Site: brandenburg
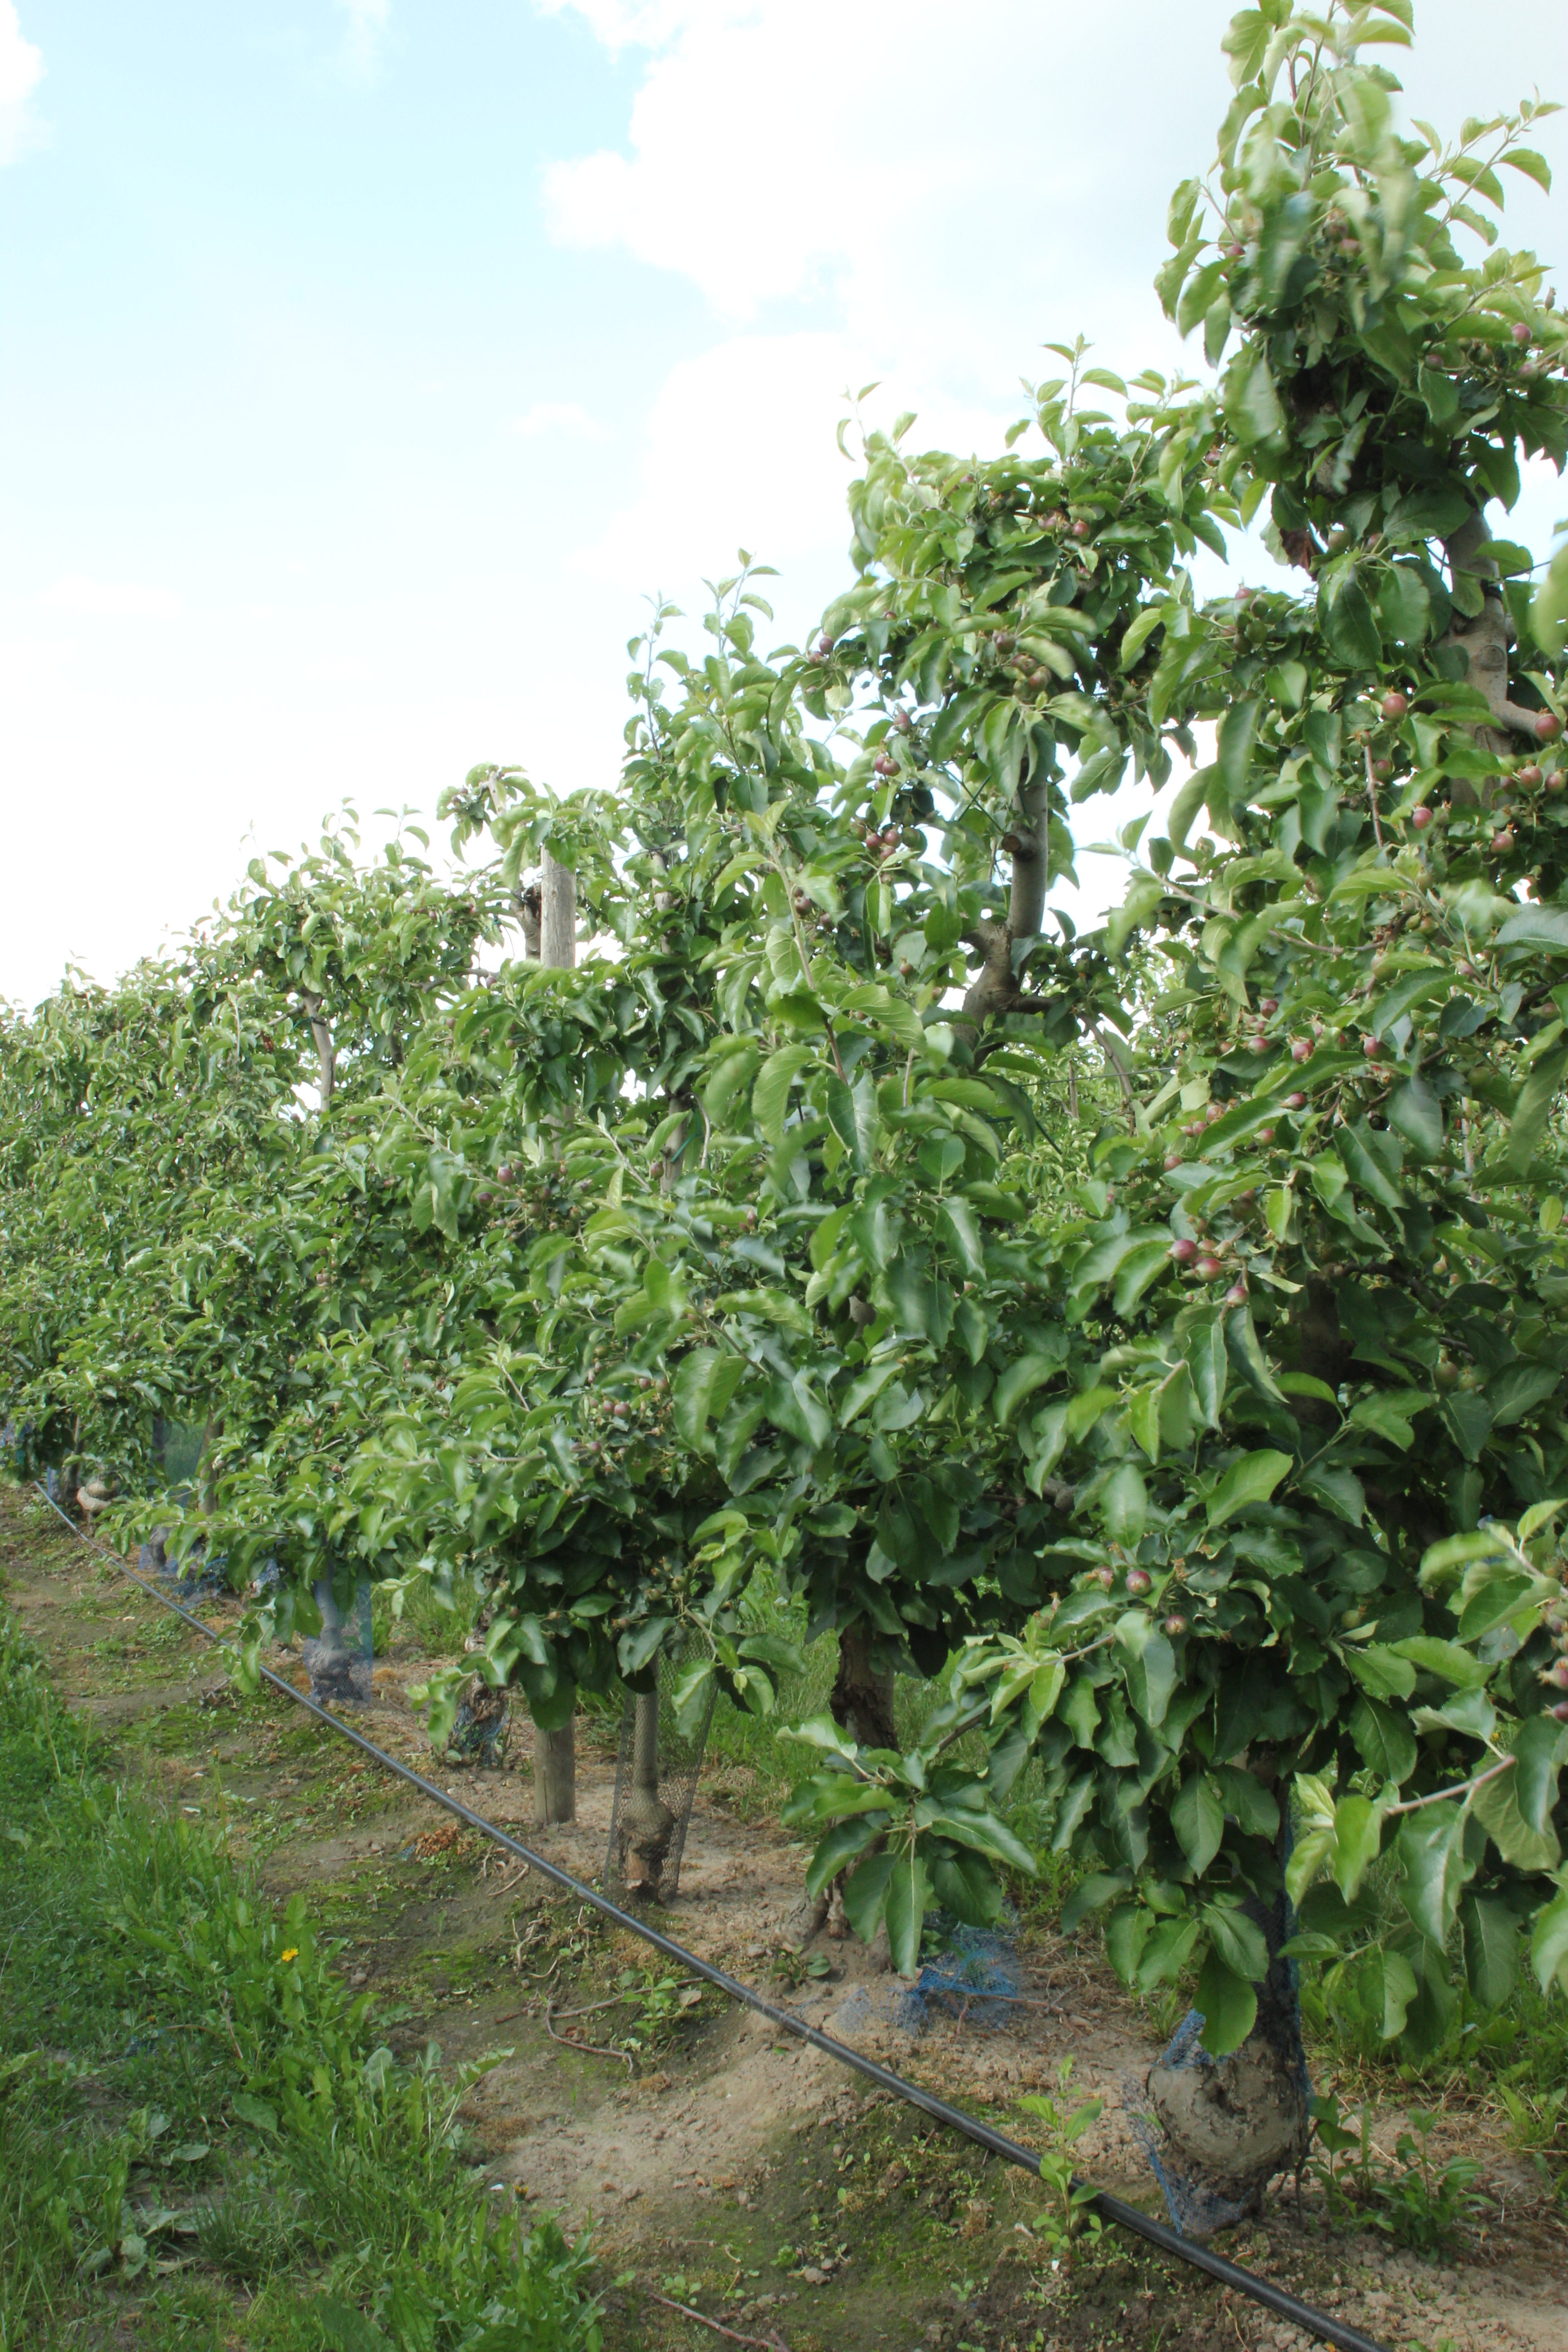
Growth stage (BBCH 72): Development of fruit